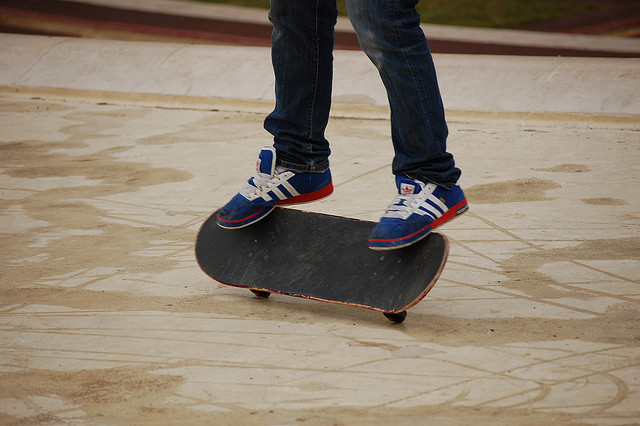
user: Given an image and a question. Answer the question in a short answer. Question: What trick is being attempted? Short Answer:
assistant: flip